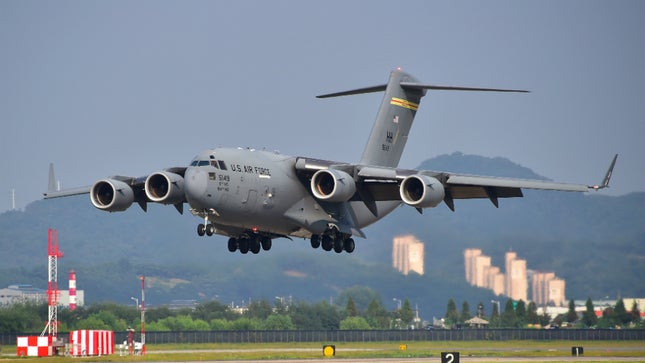
Vehicle type: Planes